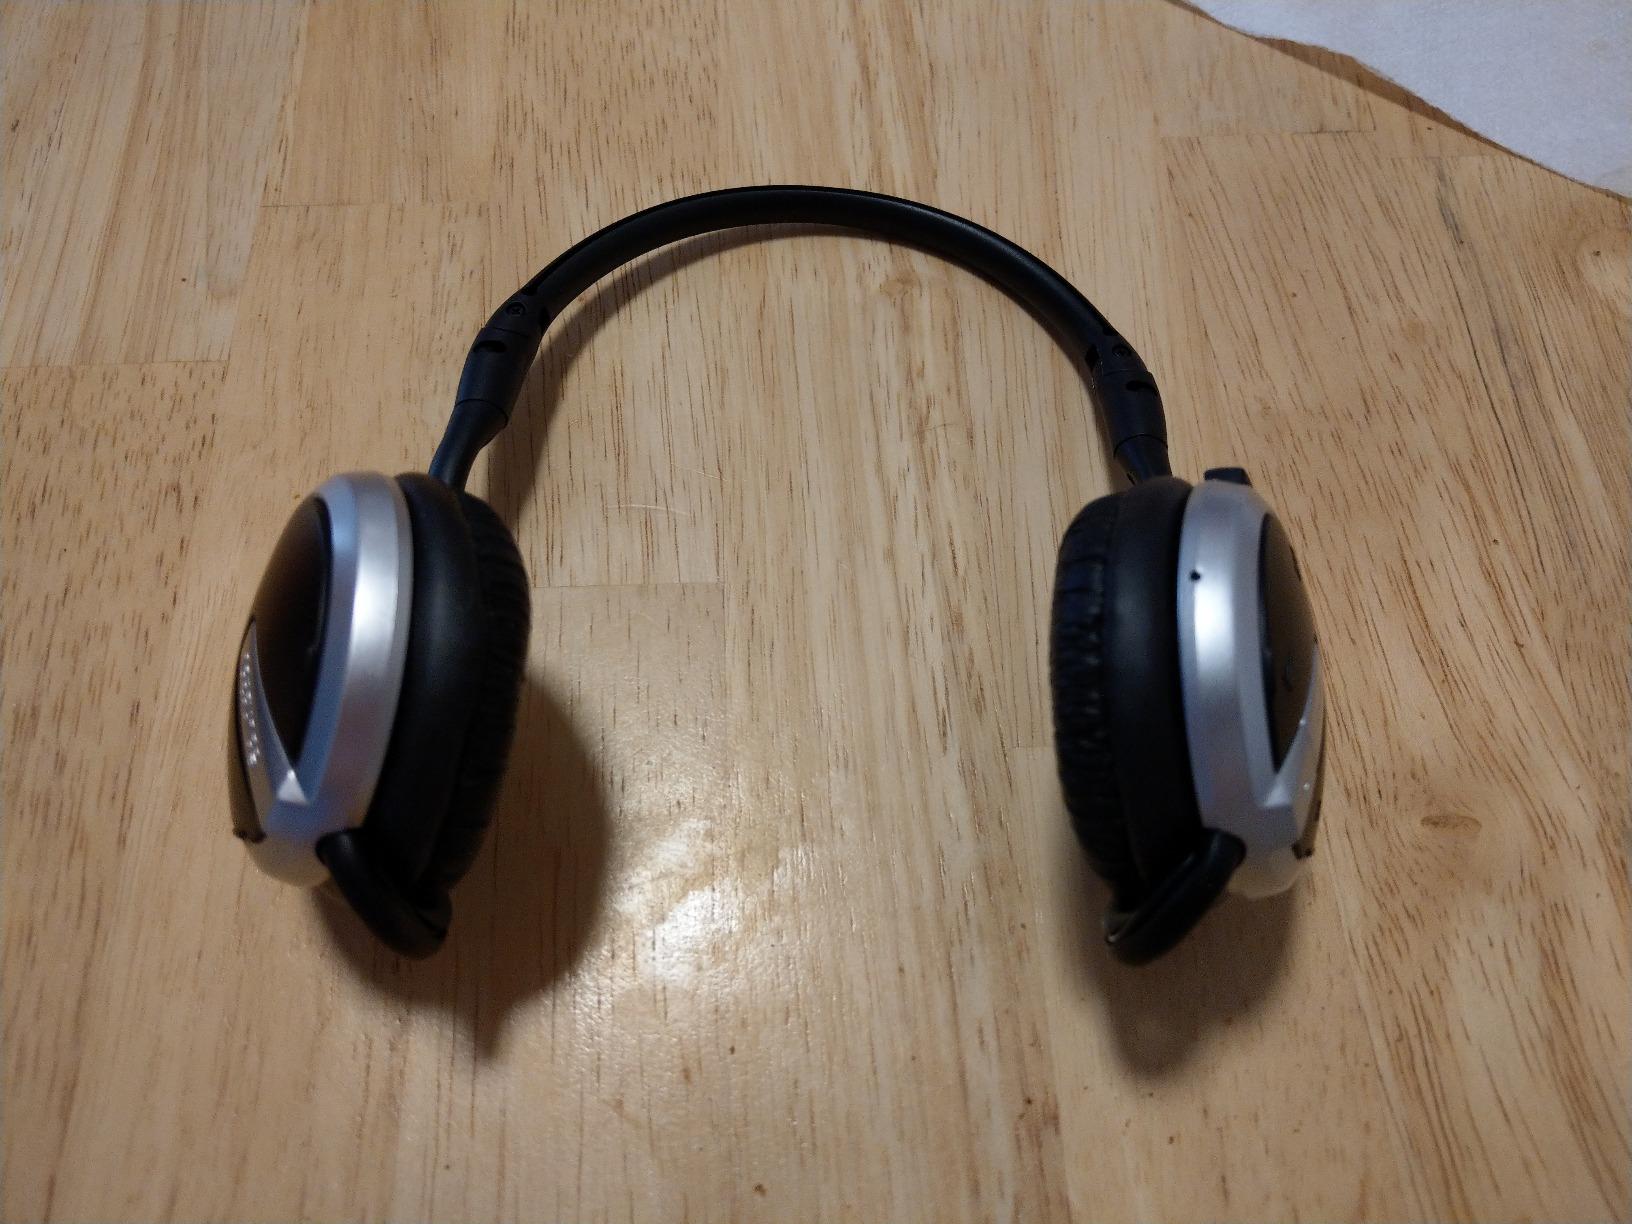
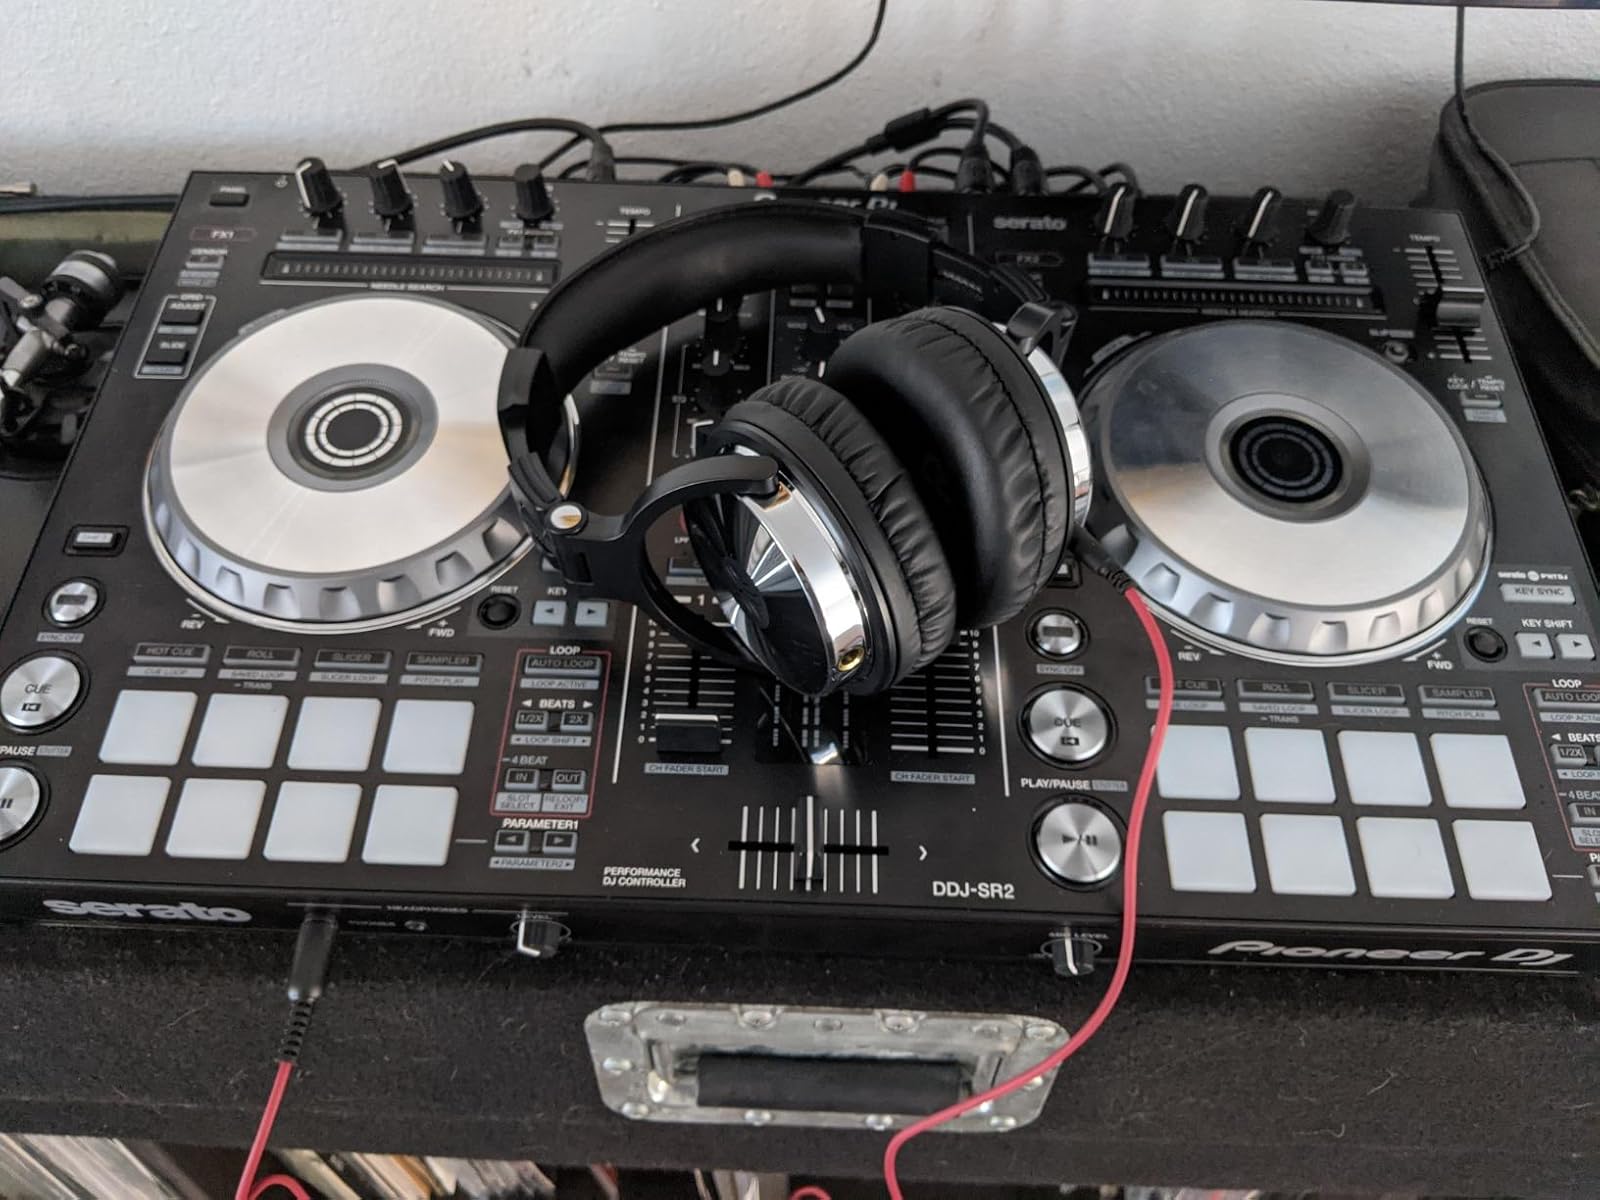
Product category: headphones
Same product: no